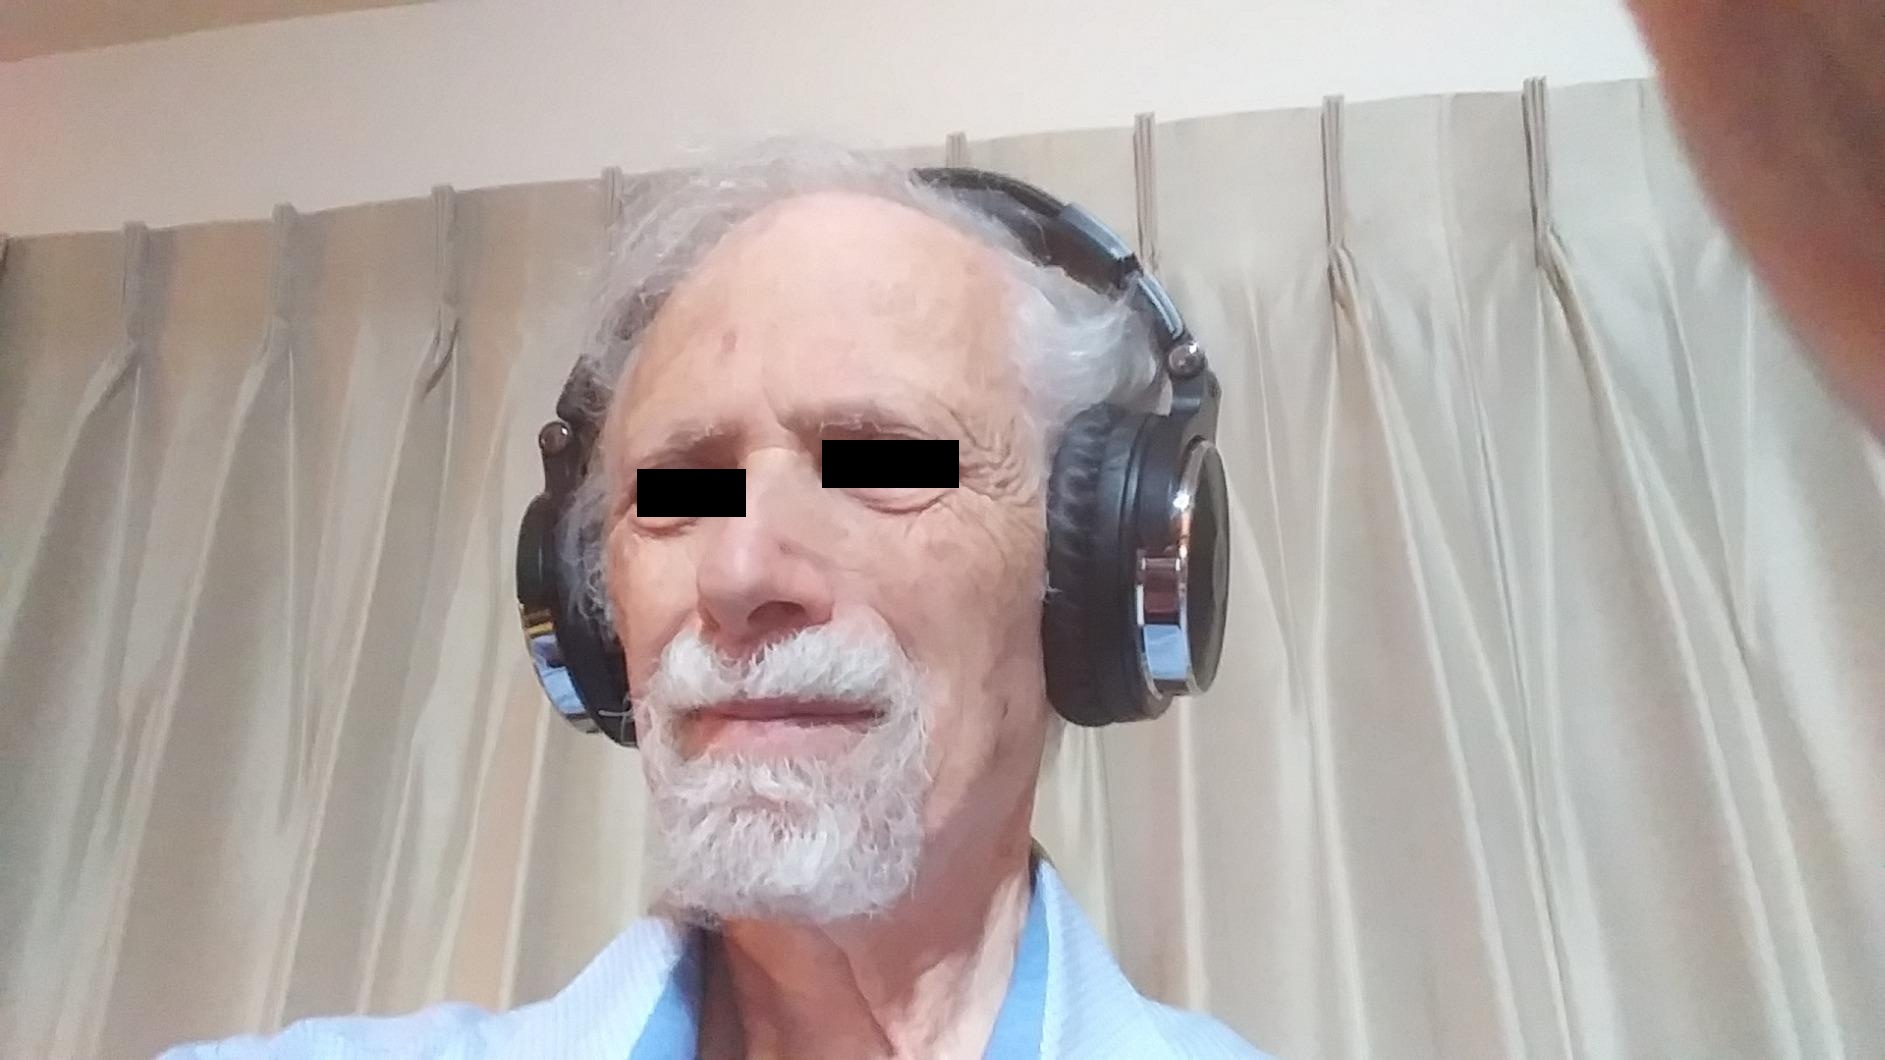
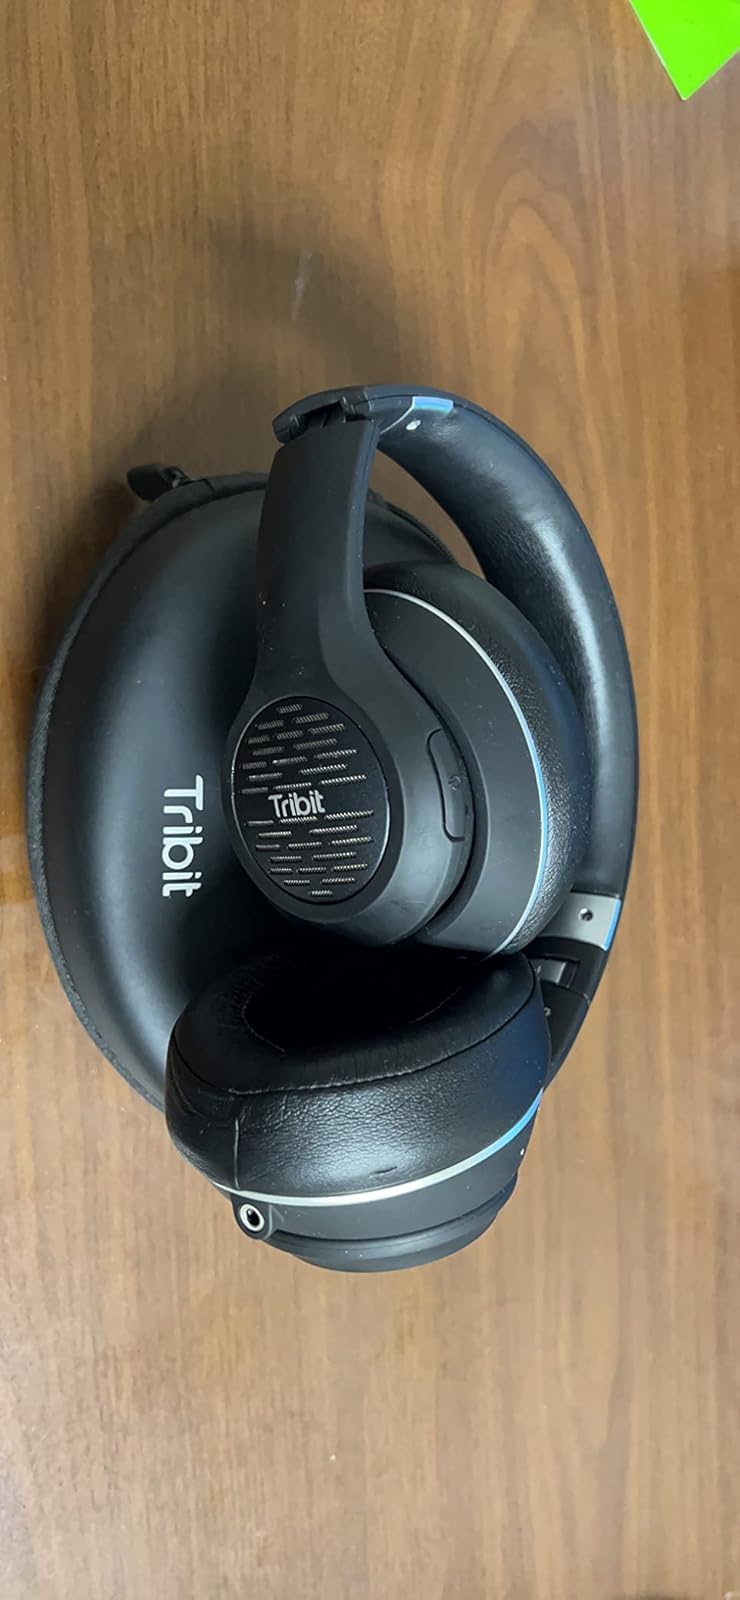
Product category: headphones
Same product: no